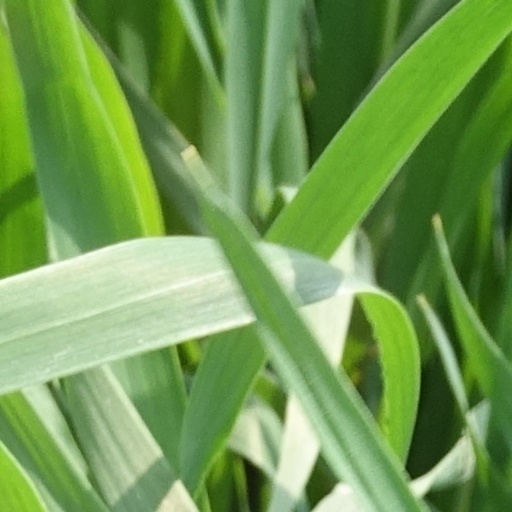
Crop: wheat